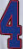
Number: 4